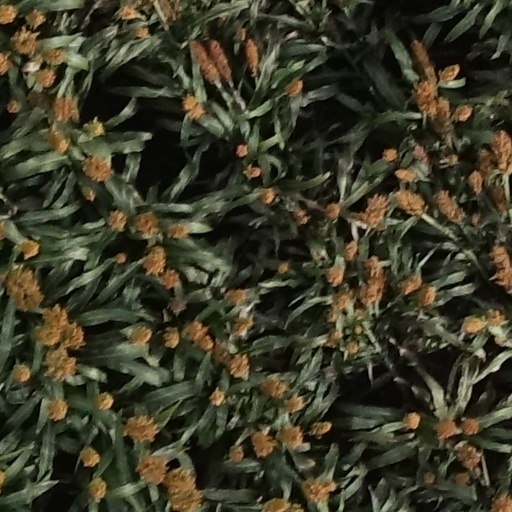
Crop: sorghum